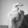
ASL letter: X